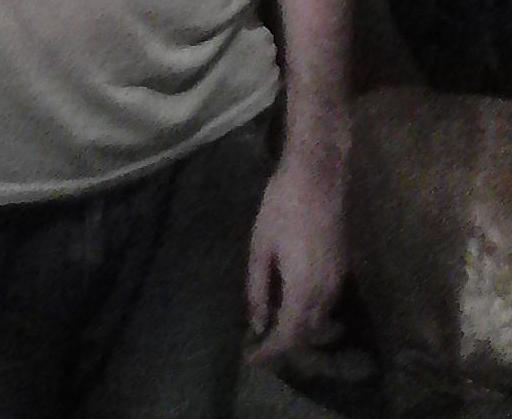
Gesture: no_gesture